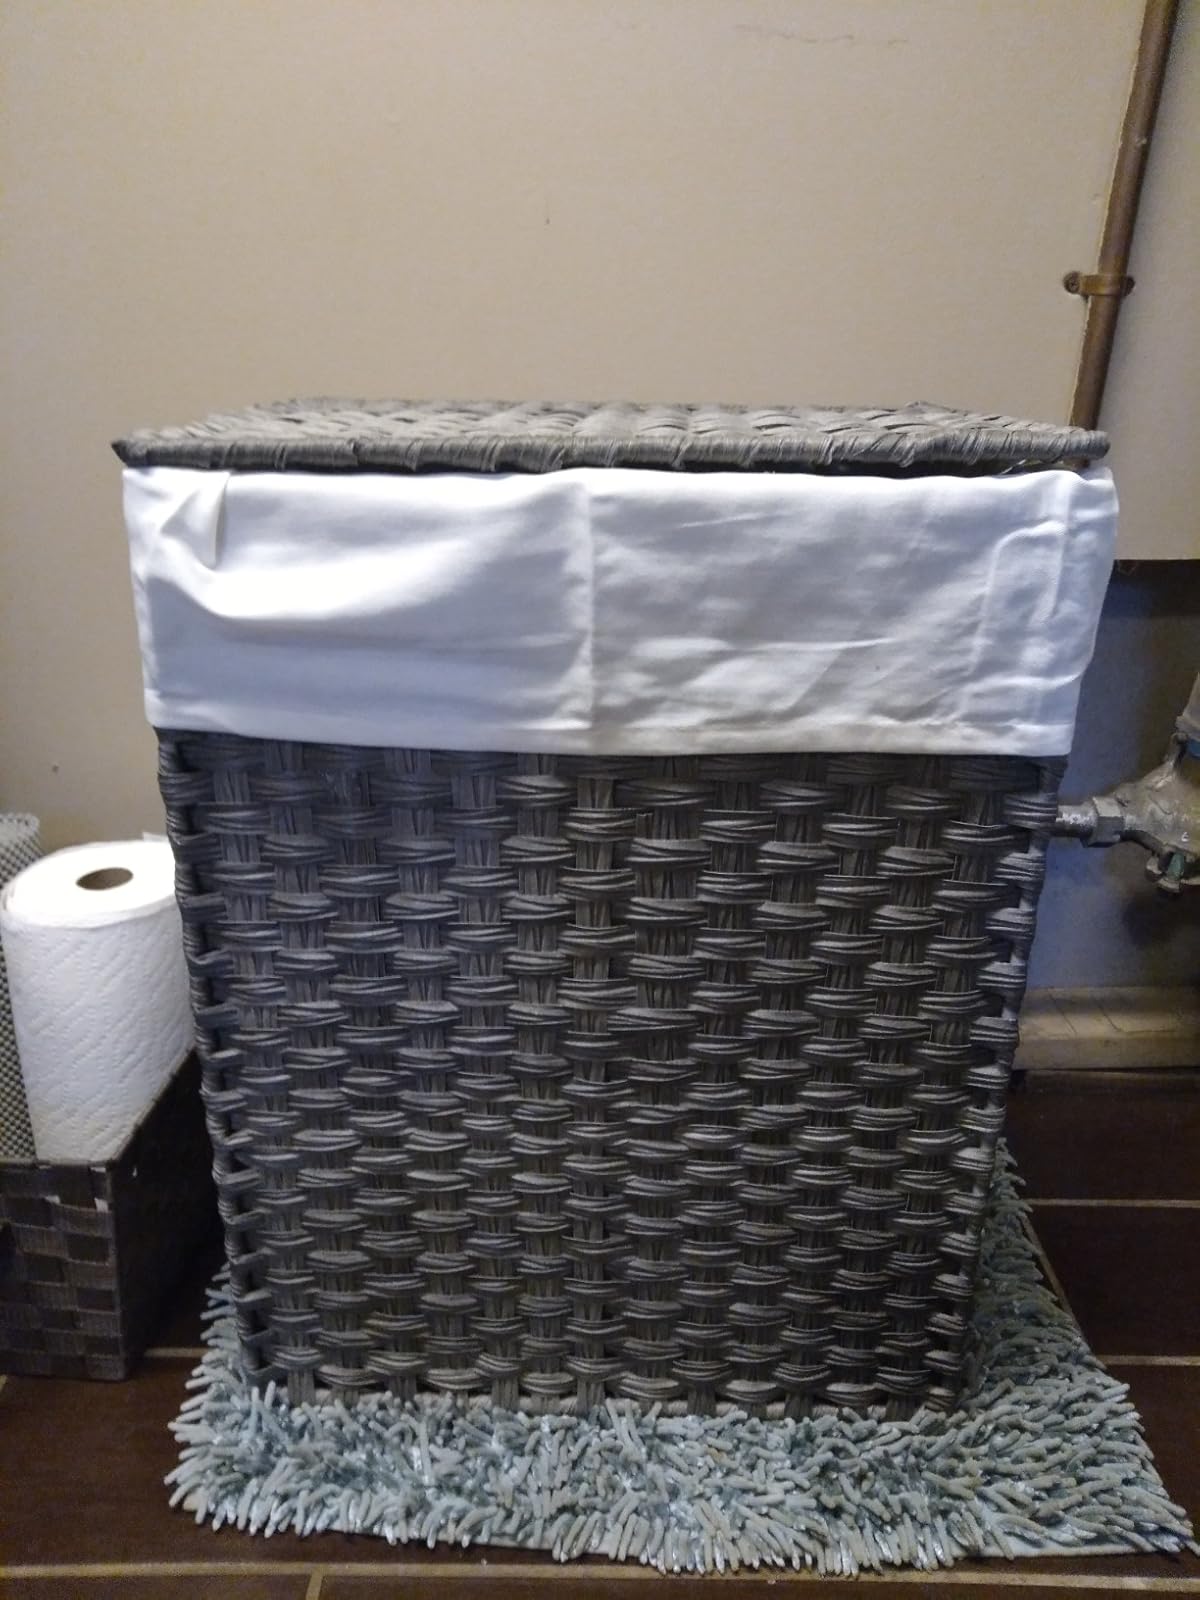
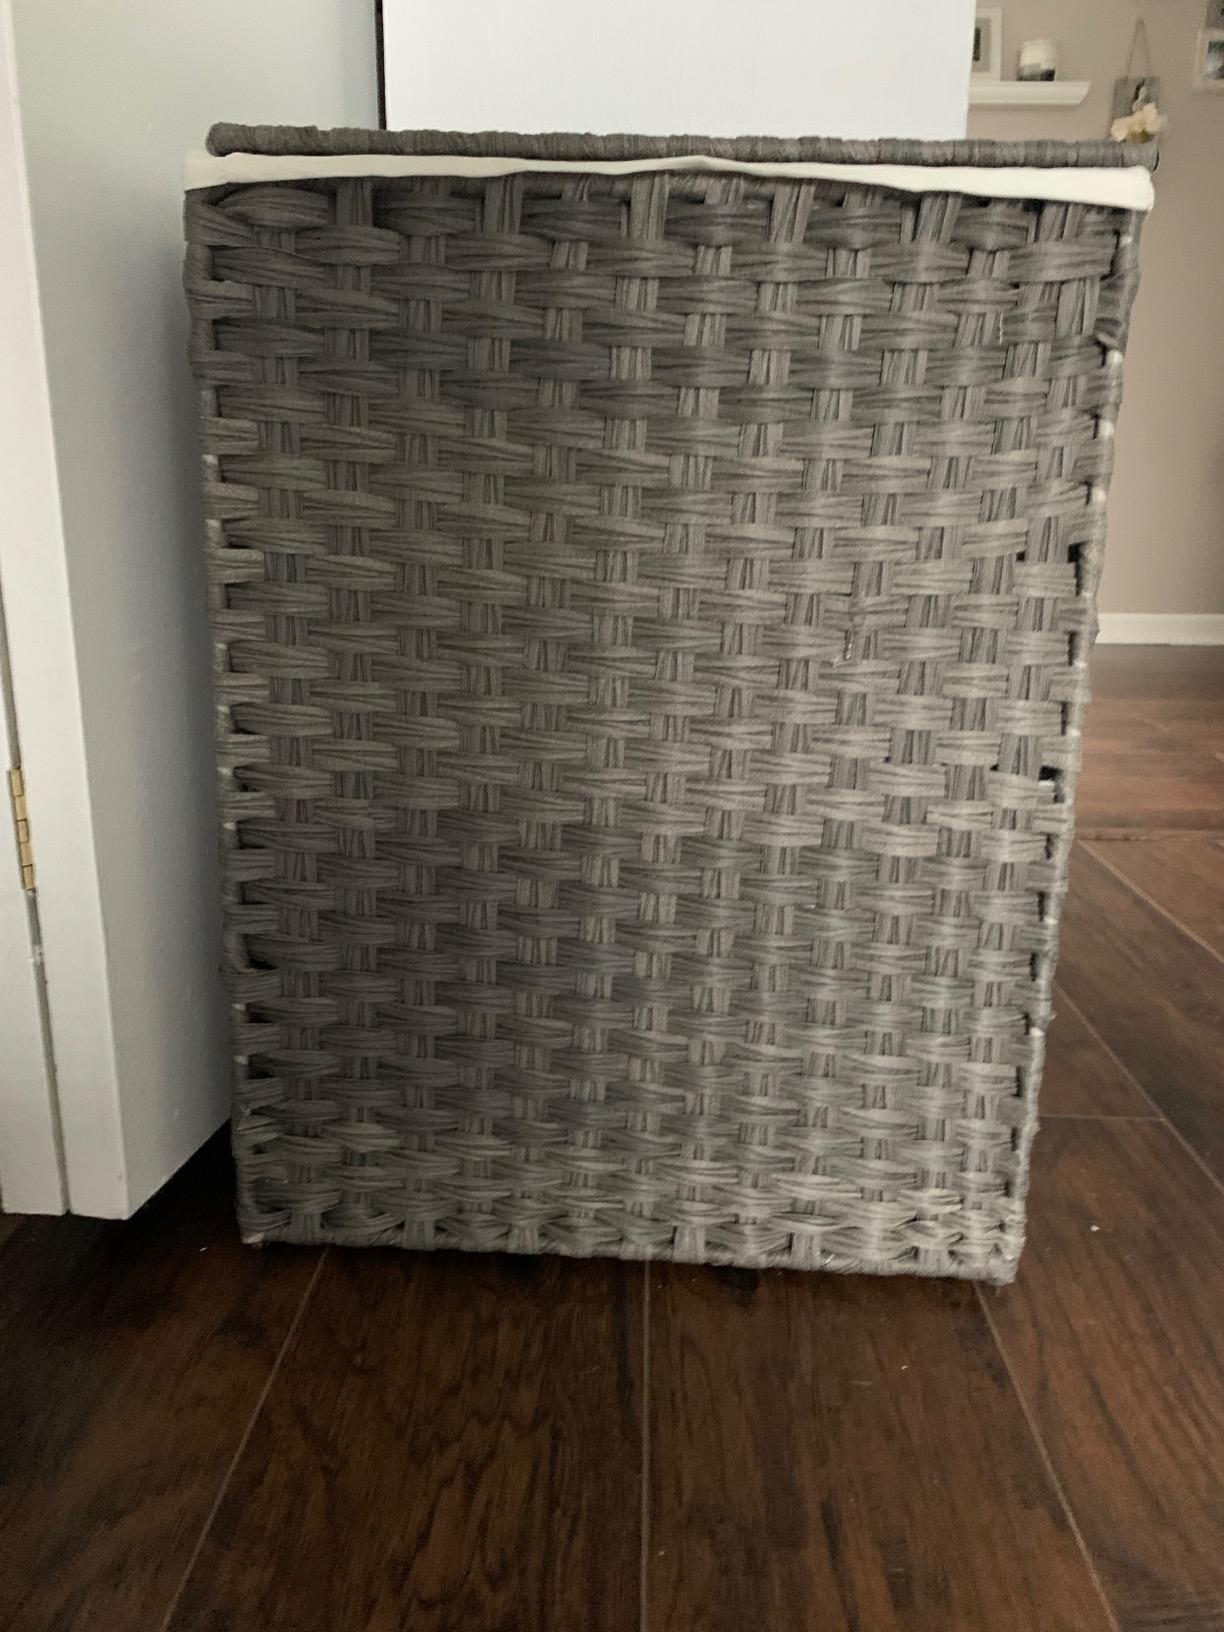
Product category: items_hamper
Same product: yes